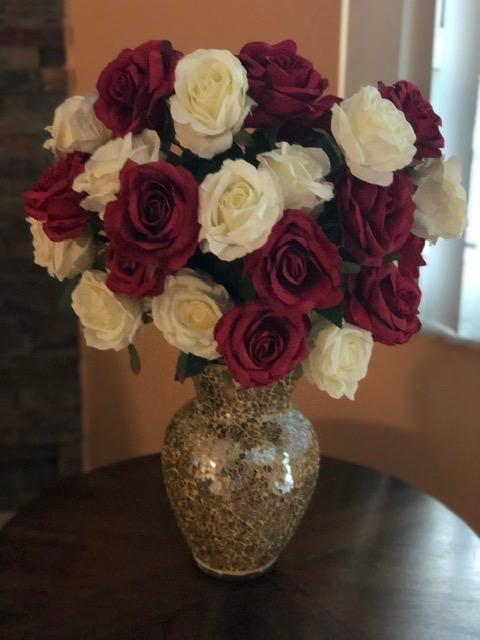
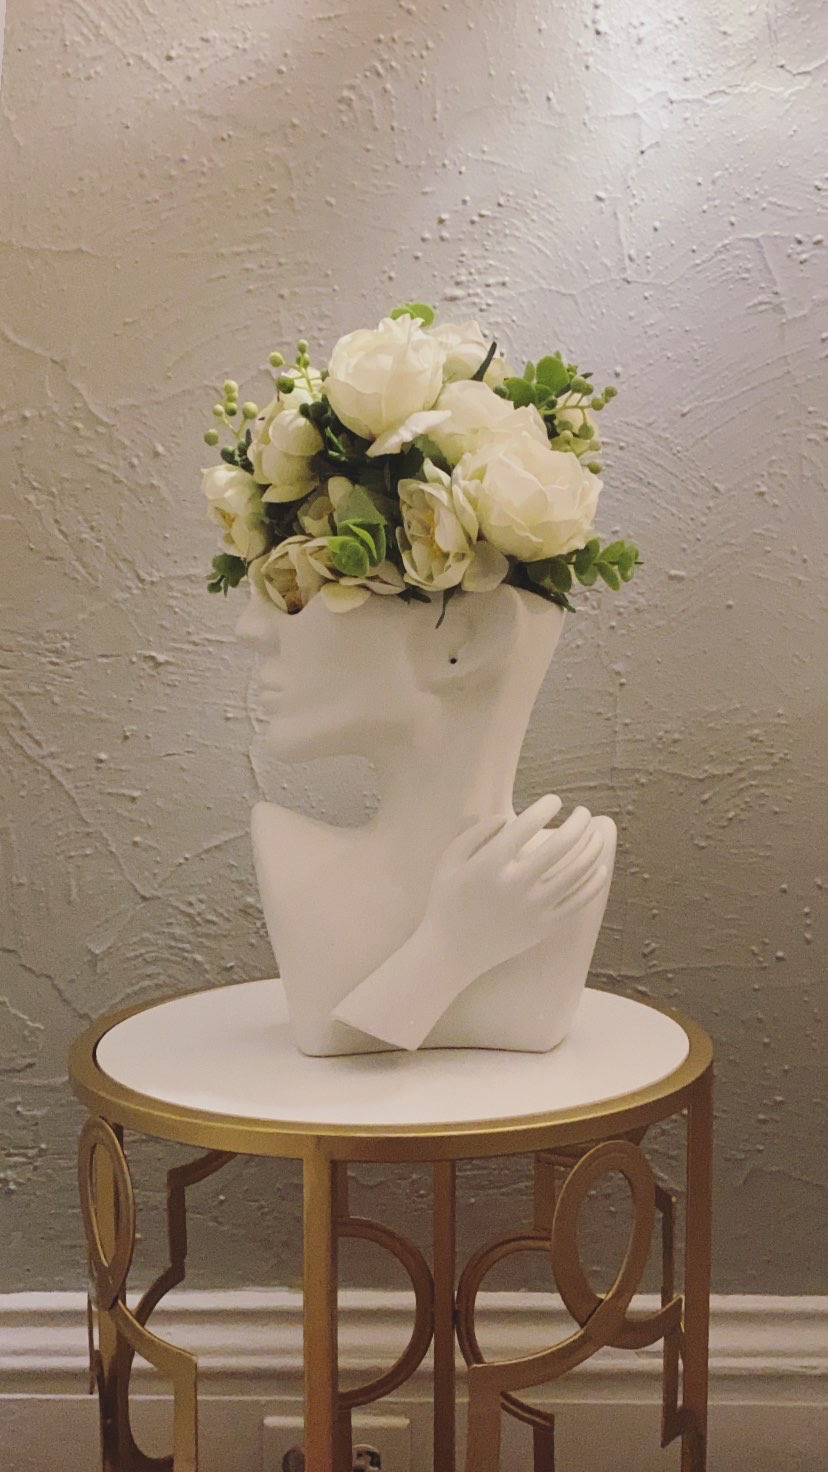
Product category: vase
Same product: no